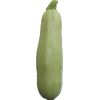
Label: zucchini